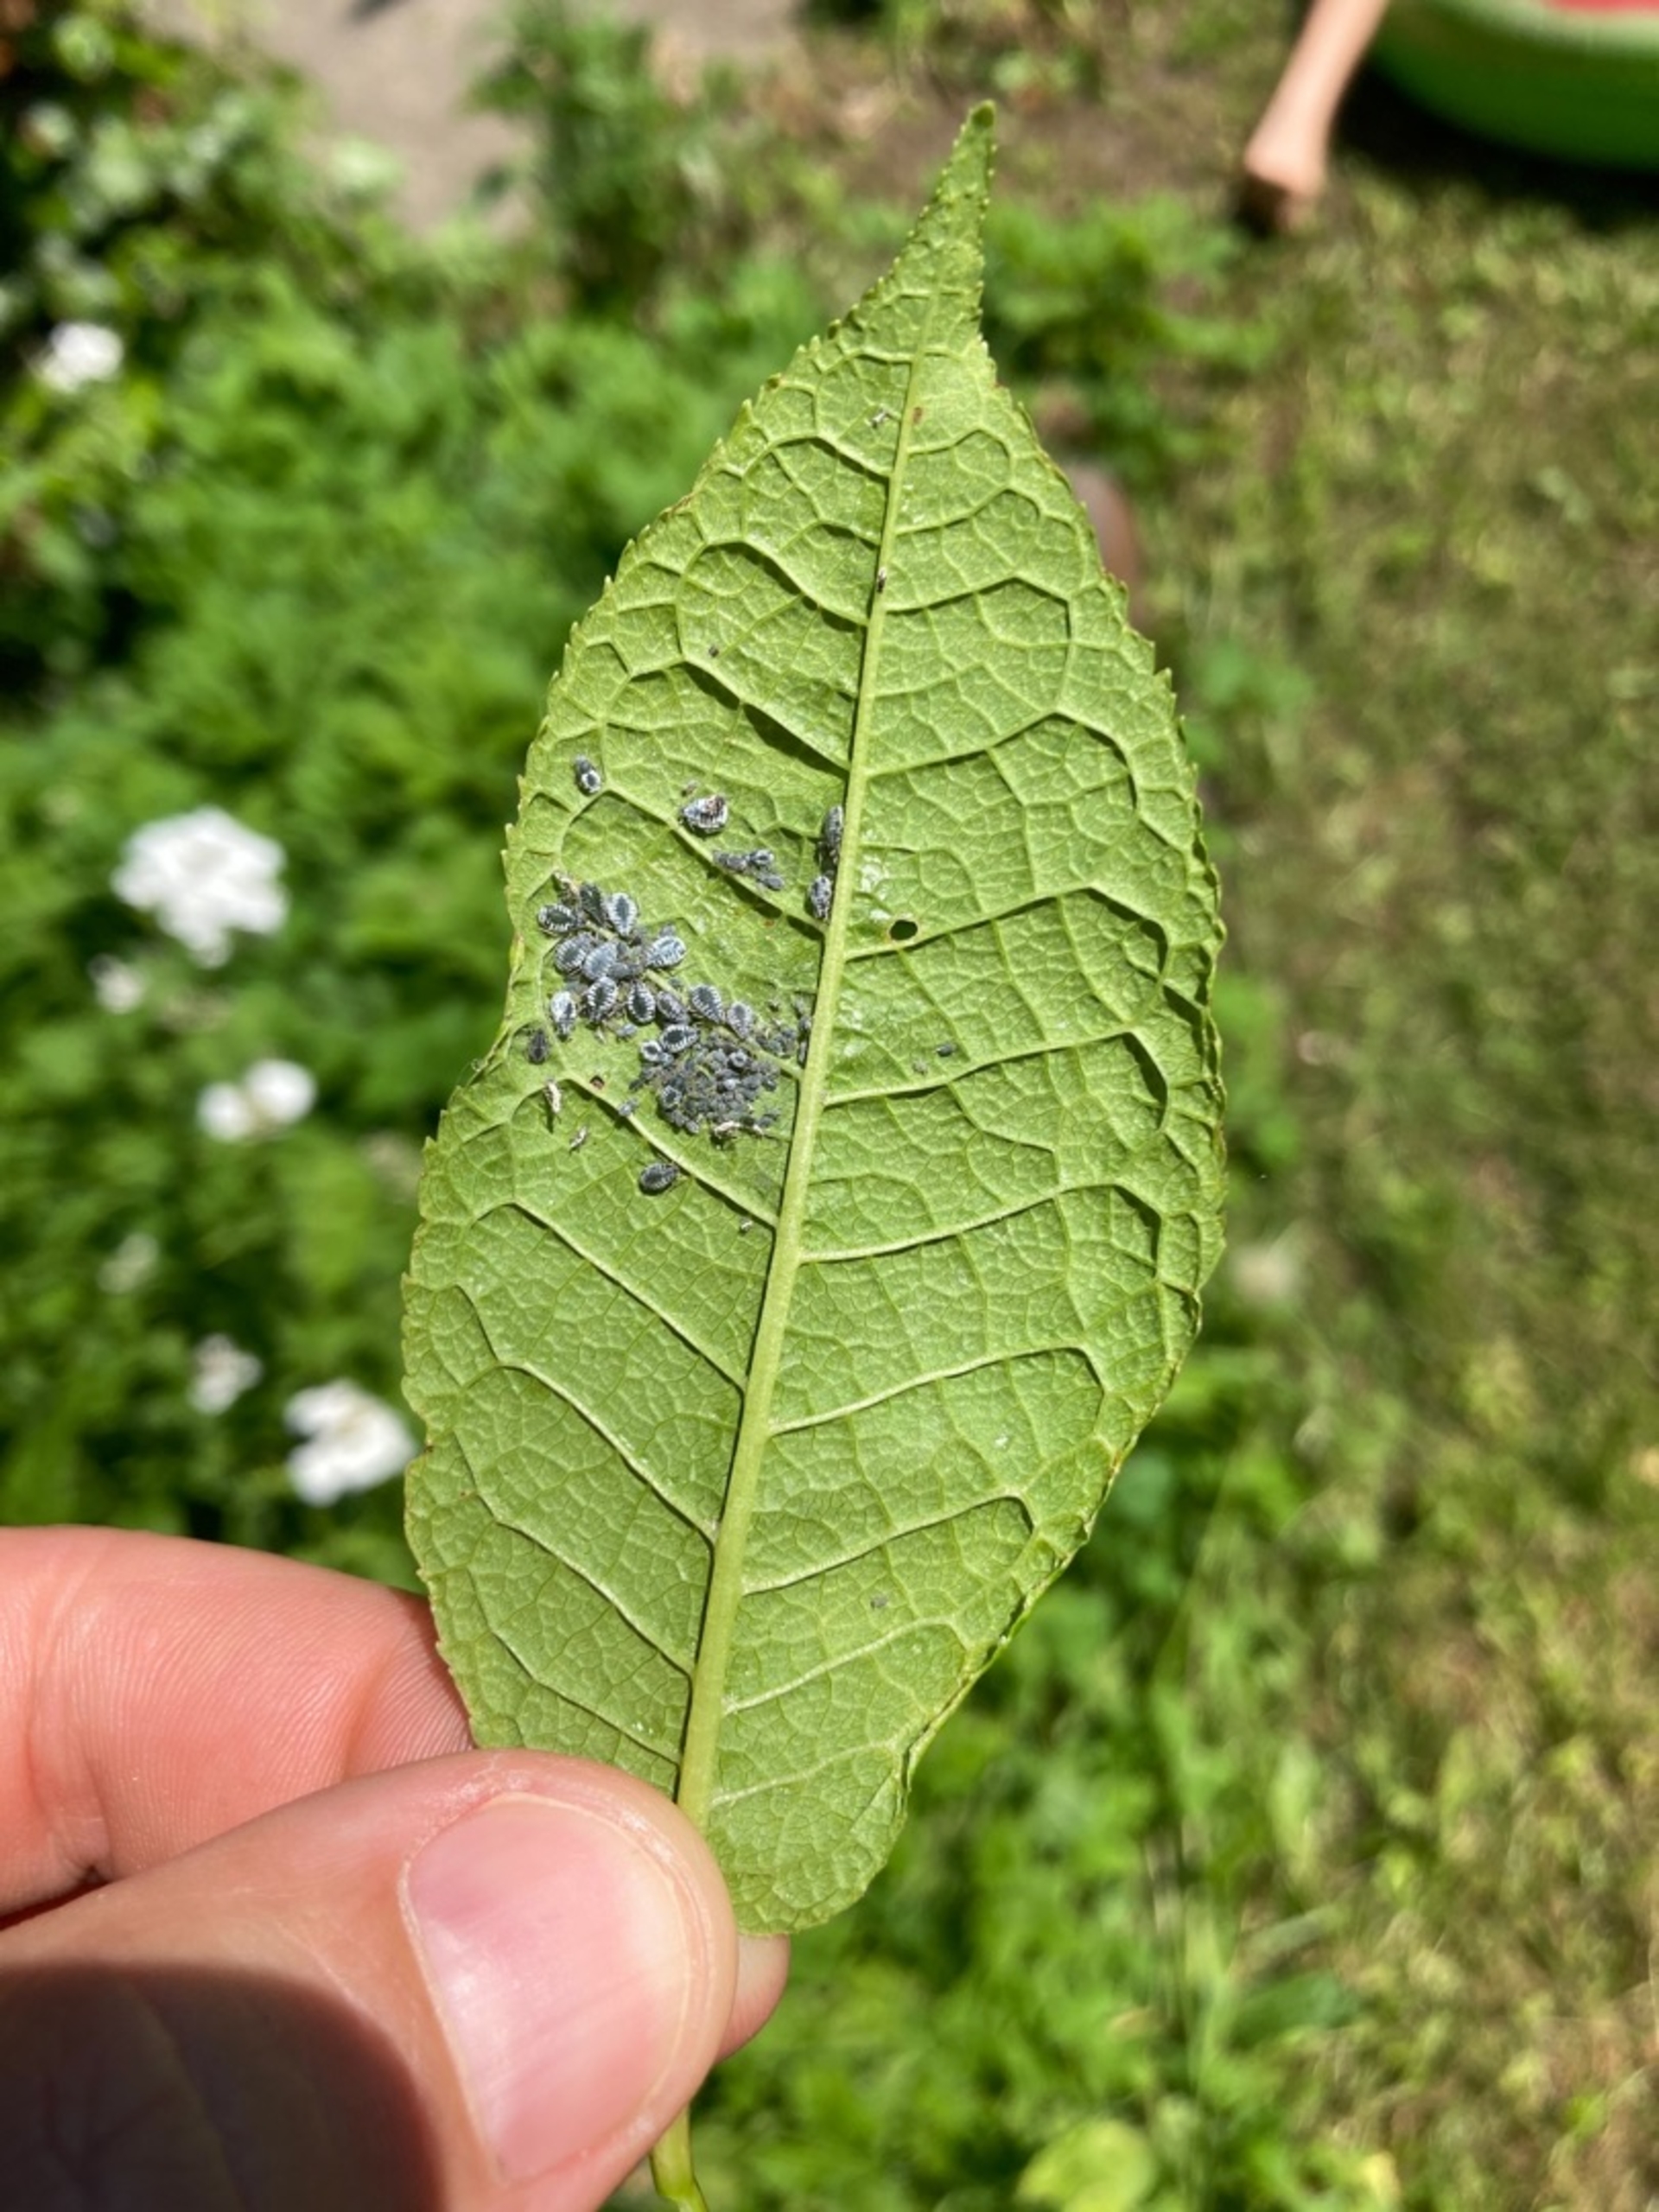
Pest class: bird_cherry_oat_aphid